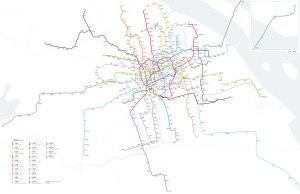
Le métro de Shanghai est le réseau métropolitain desservant la municipalité de Shanghai, recouvrant 13 de ses 16 districts municipaux et la ville de Kunshan, dans la province limitrophe de Jiangsu. Le métro de Shanghai est un des plus grand système de transport urbain au monde selon la longueur du réseau.